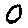
Label: 0